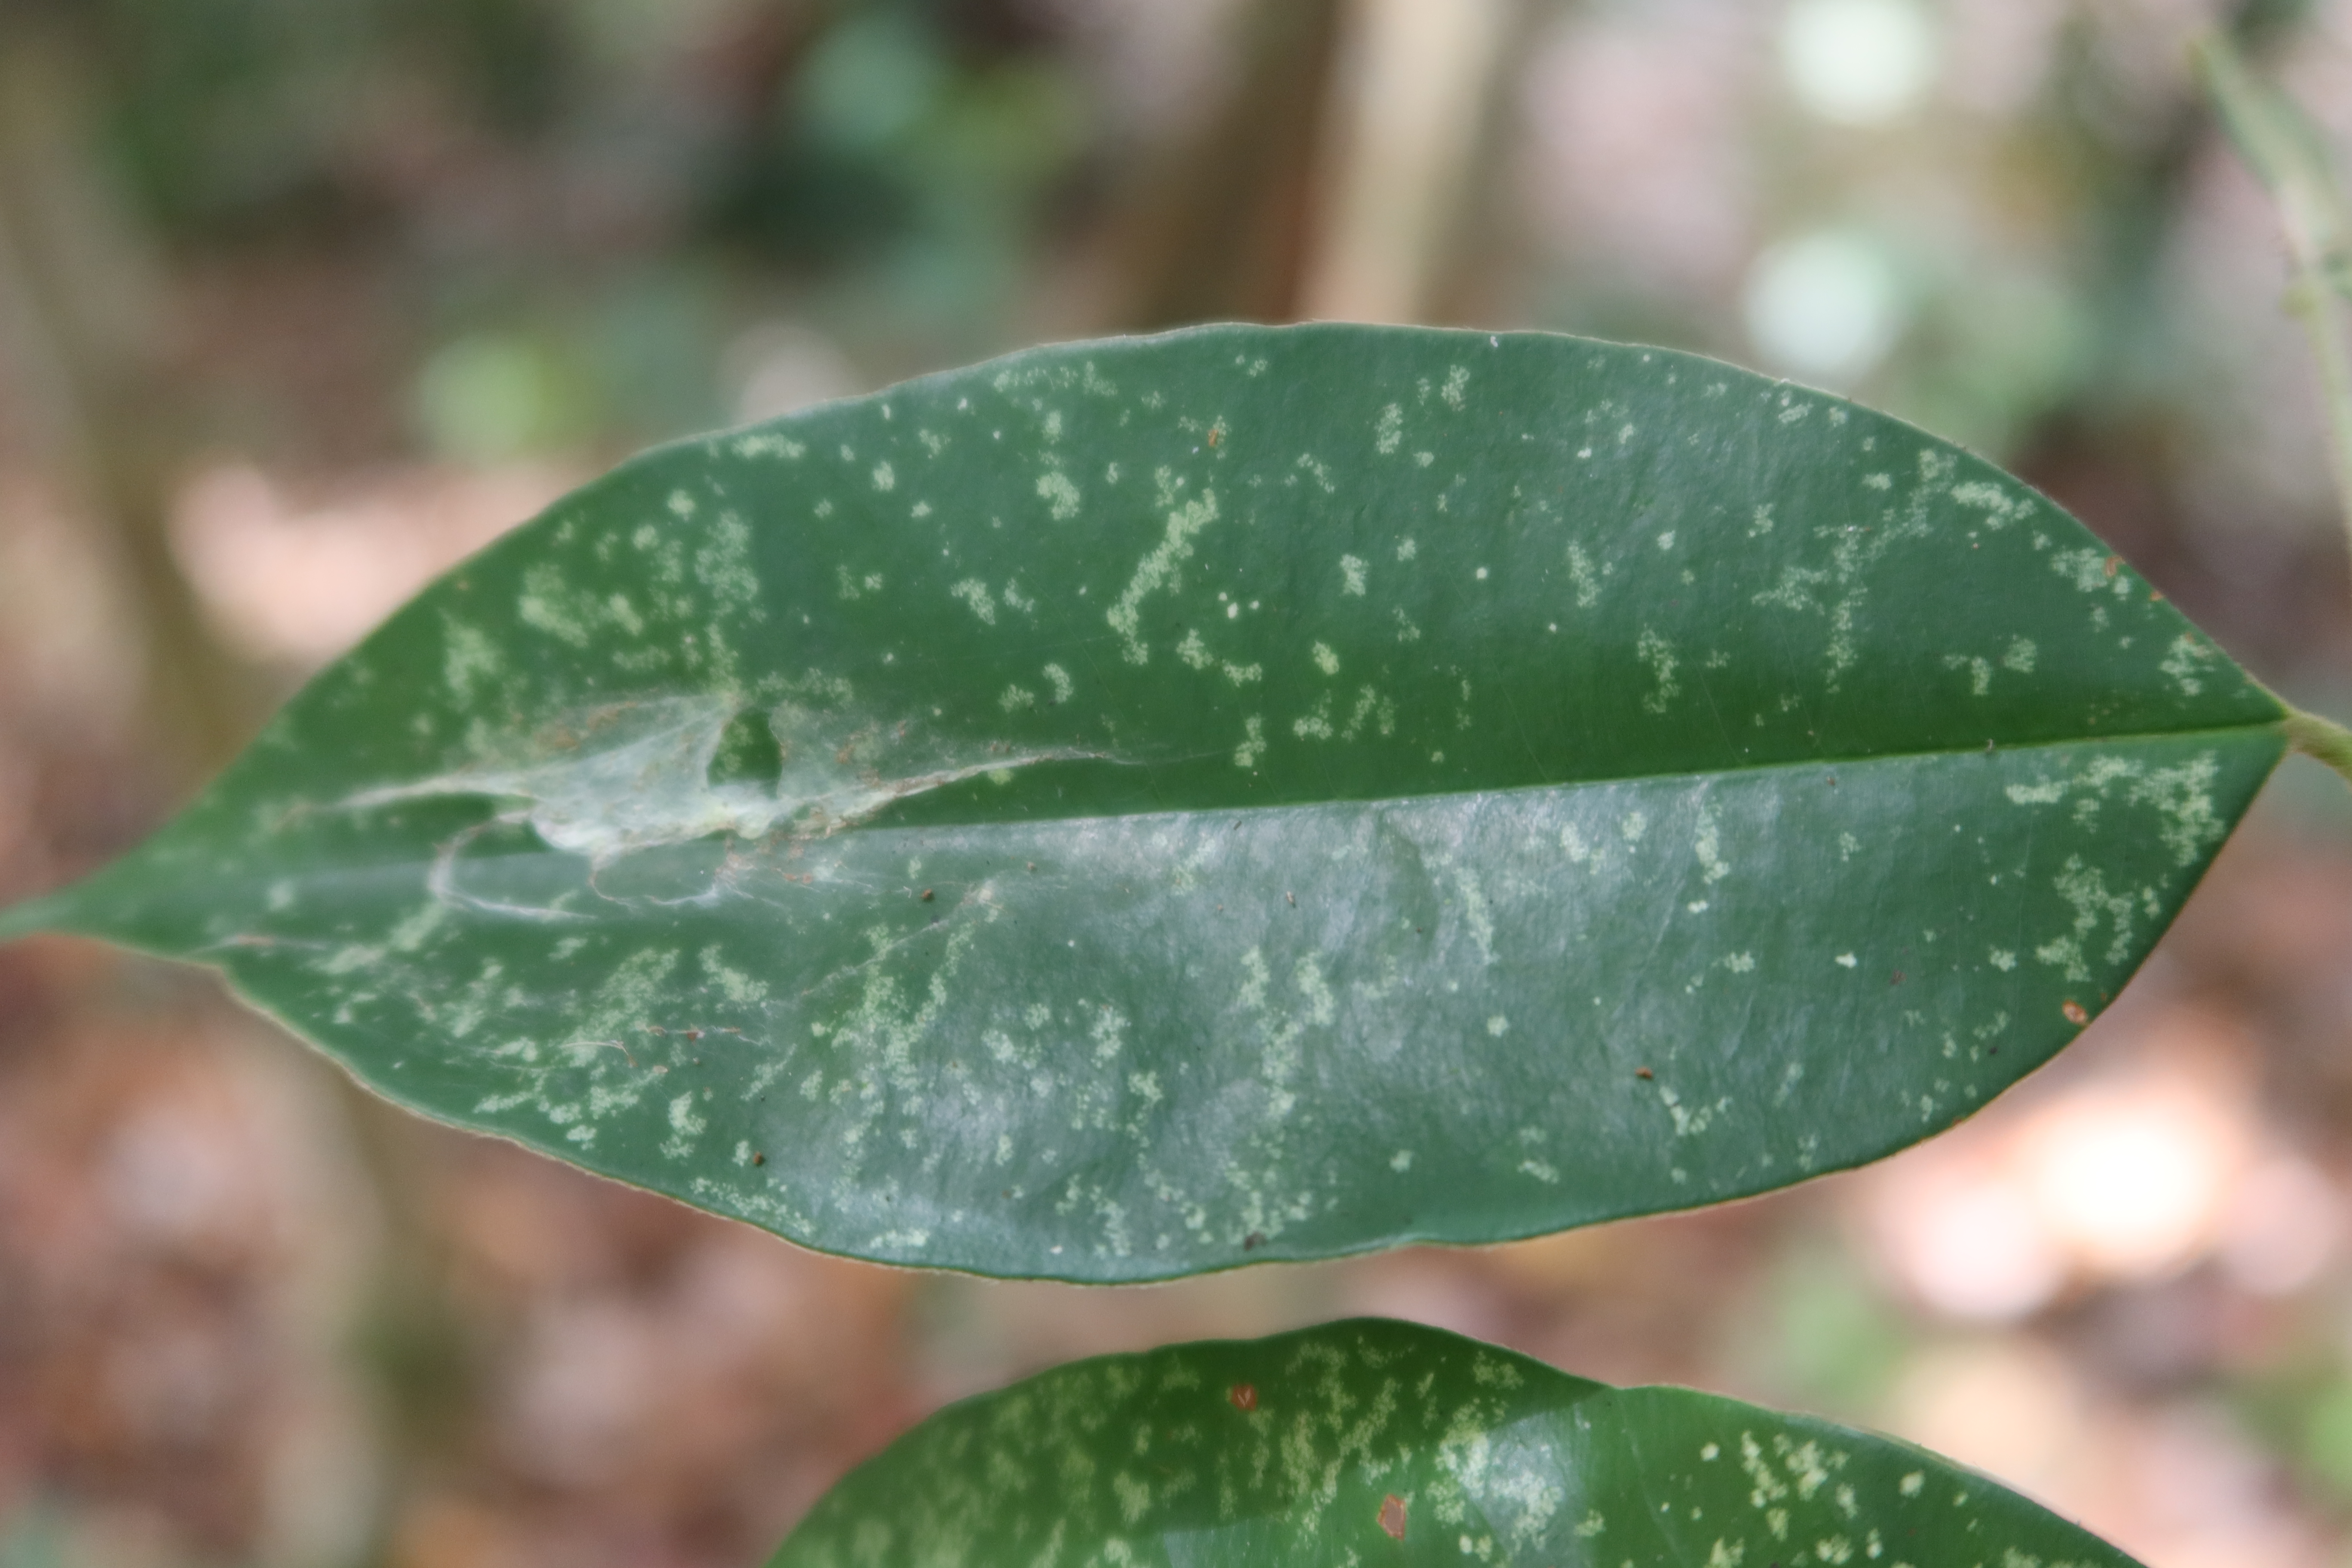
Label: Spiders